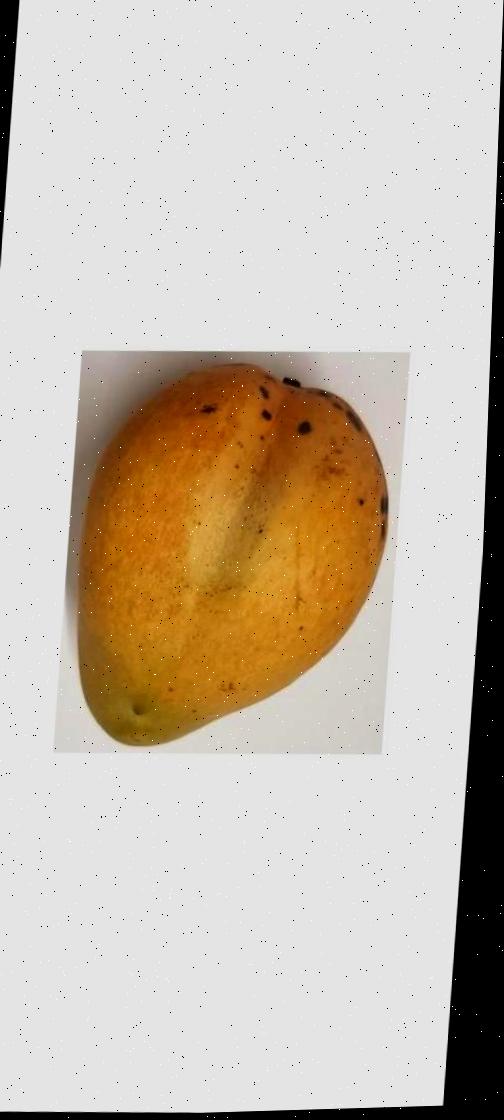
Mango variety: Bari-11